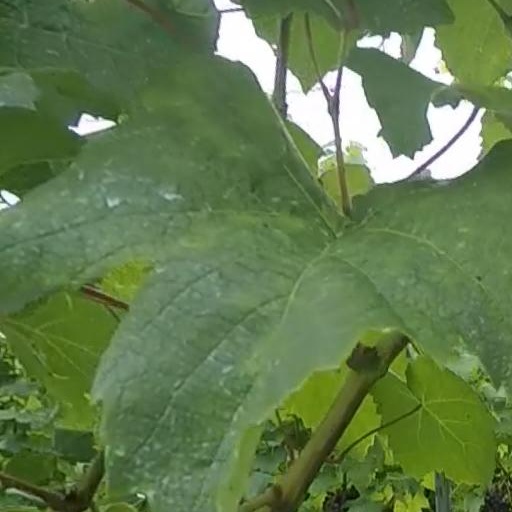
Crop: grape